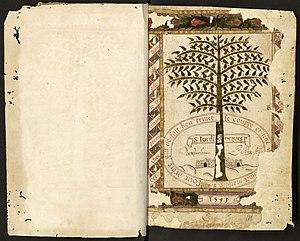
Saint-Georges-d'Orques. - Usuel du compoix de 1593.
Saint-Georges-d'Orques est une commune française située dans le département de l'Hérault en région Occitanie. Saint-Georges-d'Orques fait partie de Montpellier Méditerranée Métropole.